Spinal adjustment

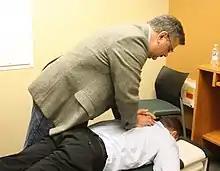
A chiropractor performs an adjustment on a patient.

Spinal adjustment and chiropractic adjustment are terms used by chiropractors to describe their approaches to spinal manipulation, as well as some osteopaths, who use the term adjustment. Research has shown that chiropractic care is effective for musculoskeletal conditions. However, claims about treating non-musculoskeletal conditions are not supported by evidence.